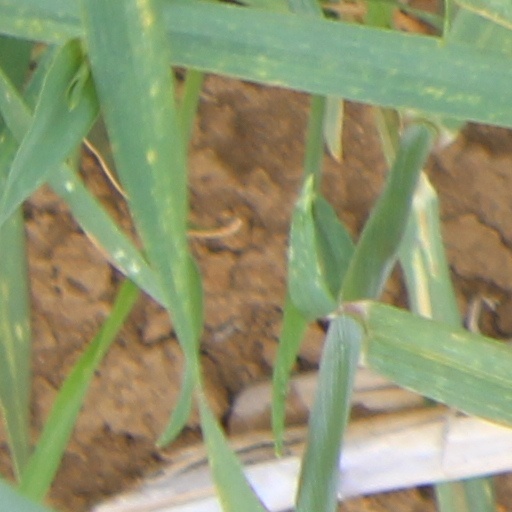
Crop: wheat